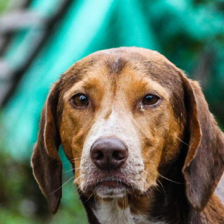
Label: animals